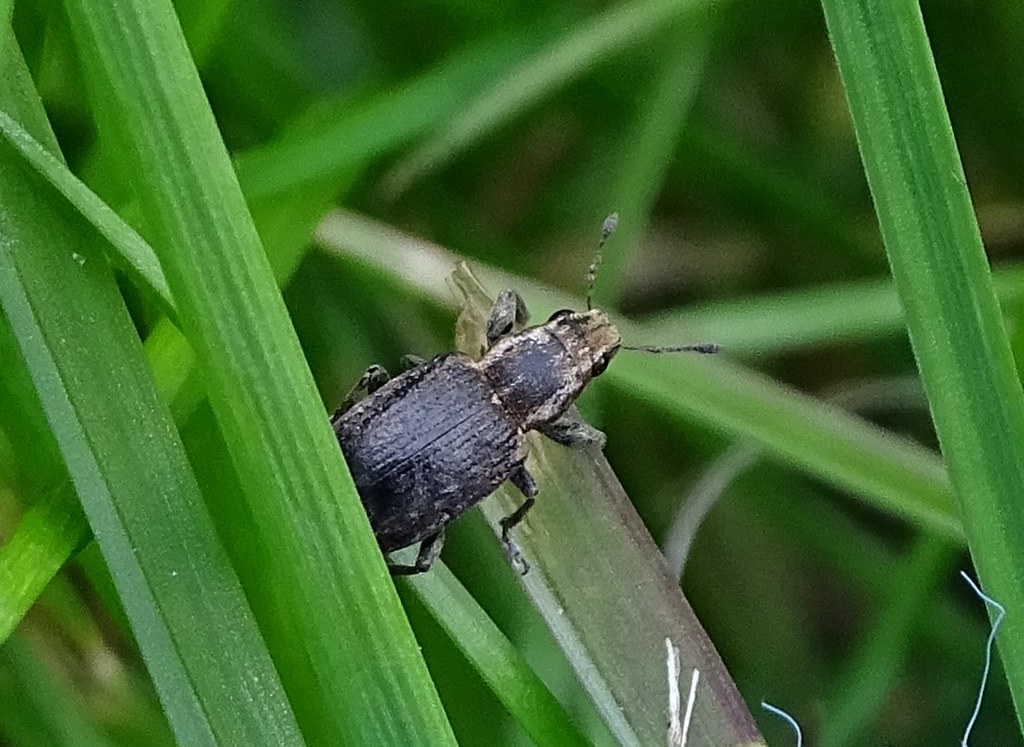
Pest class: pea_leaf_weevil